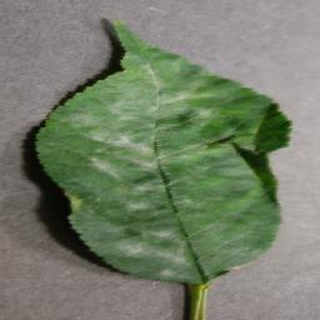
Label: cherry_powdery_mildew